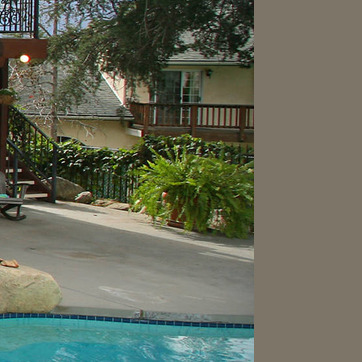
Material: foliage